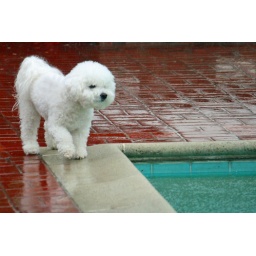
Long after the duck flew away the dog stayed out in the pouring rain look for her.